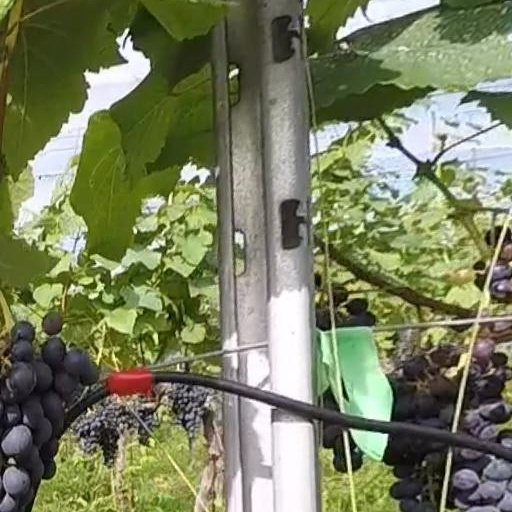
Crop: grape